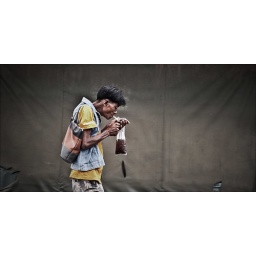
People from the train market in Samut Songkhram, near Bangkok.